Foul ball

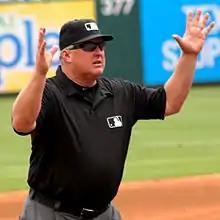
Umpire Bill Miller gives the hand signal for a foul ball

Foul territory or foul ground is defined as that part of the playing field outside the first and third base lines extended to the fence and perpendicularly upwards. Note: the foul lines and foul poles are not part of foul territory.